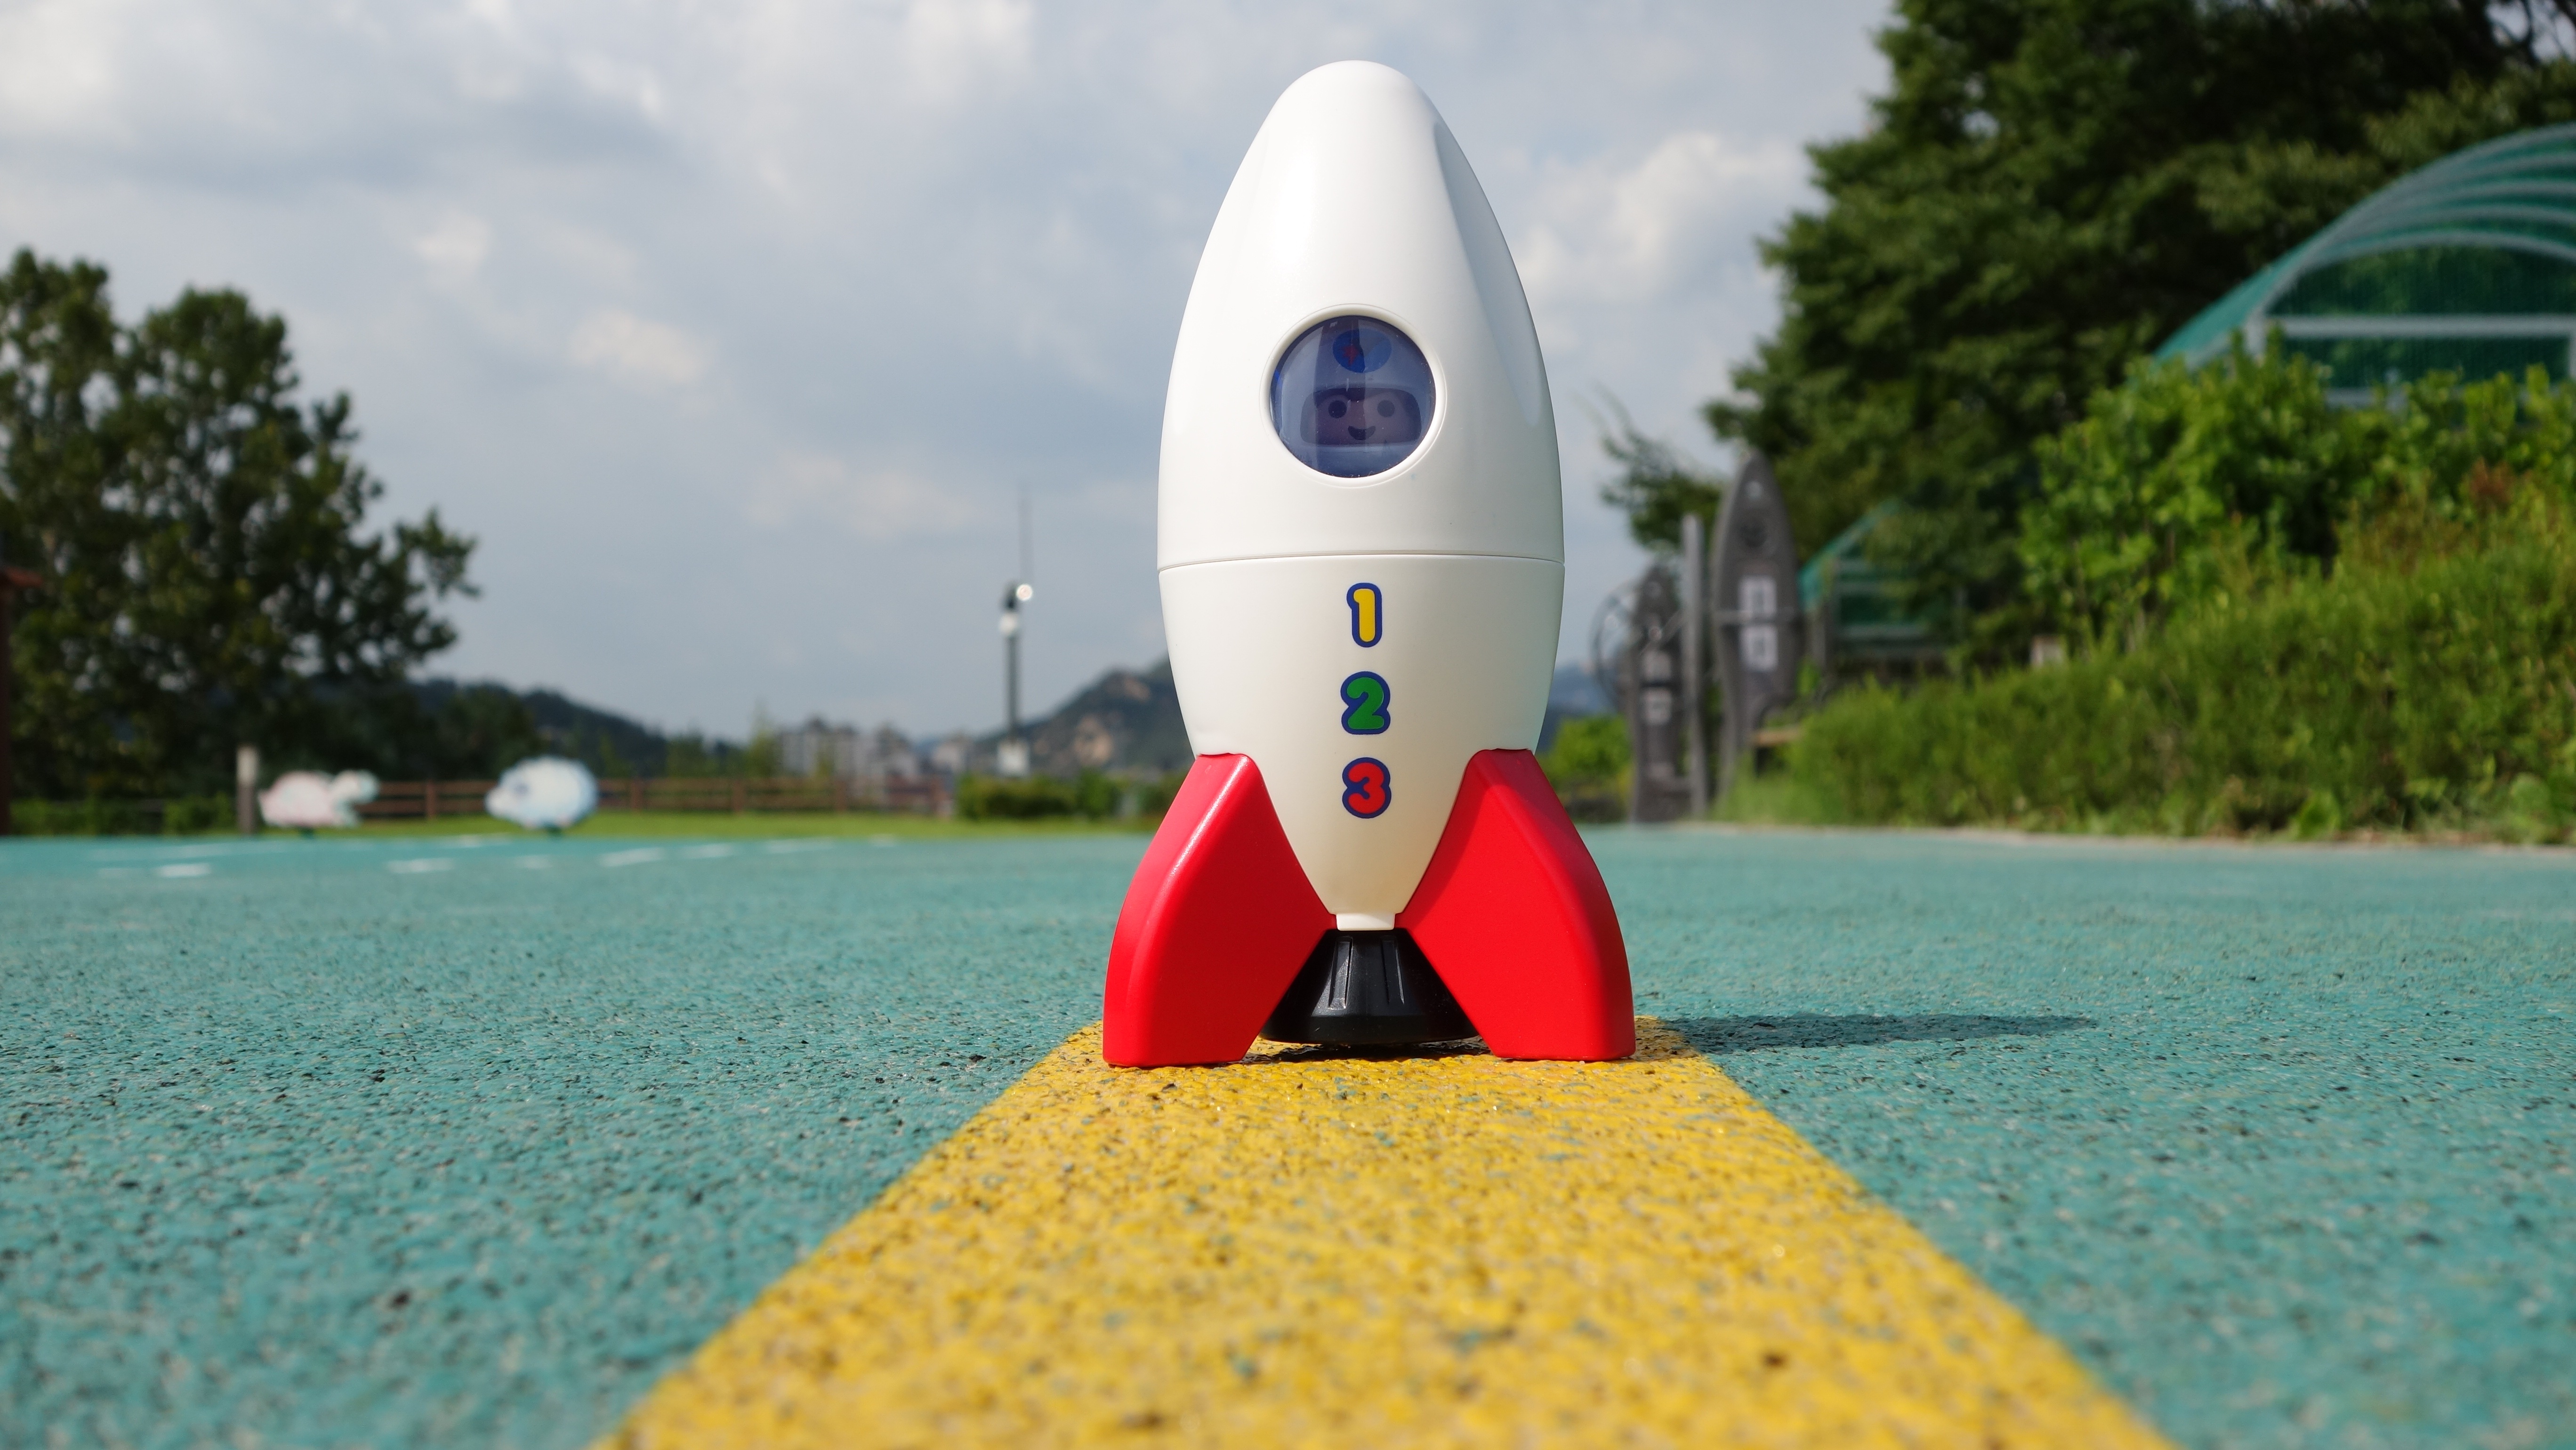
aircraft, vehicle, toy, rocket, playmobil, playground, the ship, atmosphere of earth